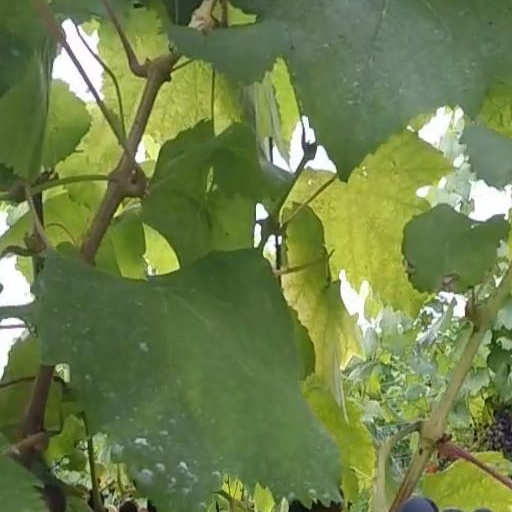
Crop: grape